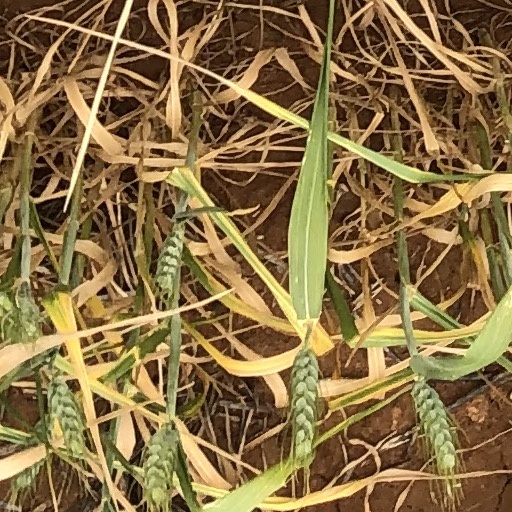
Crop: wheat